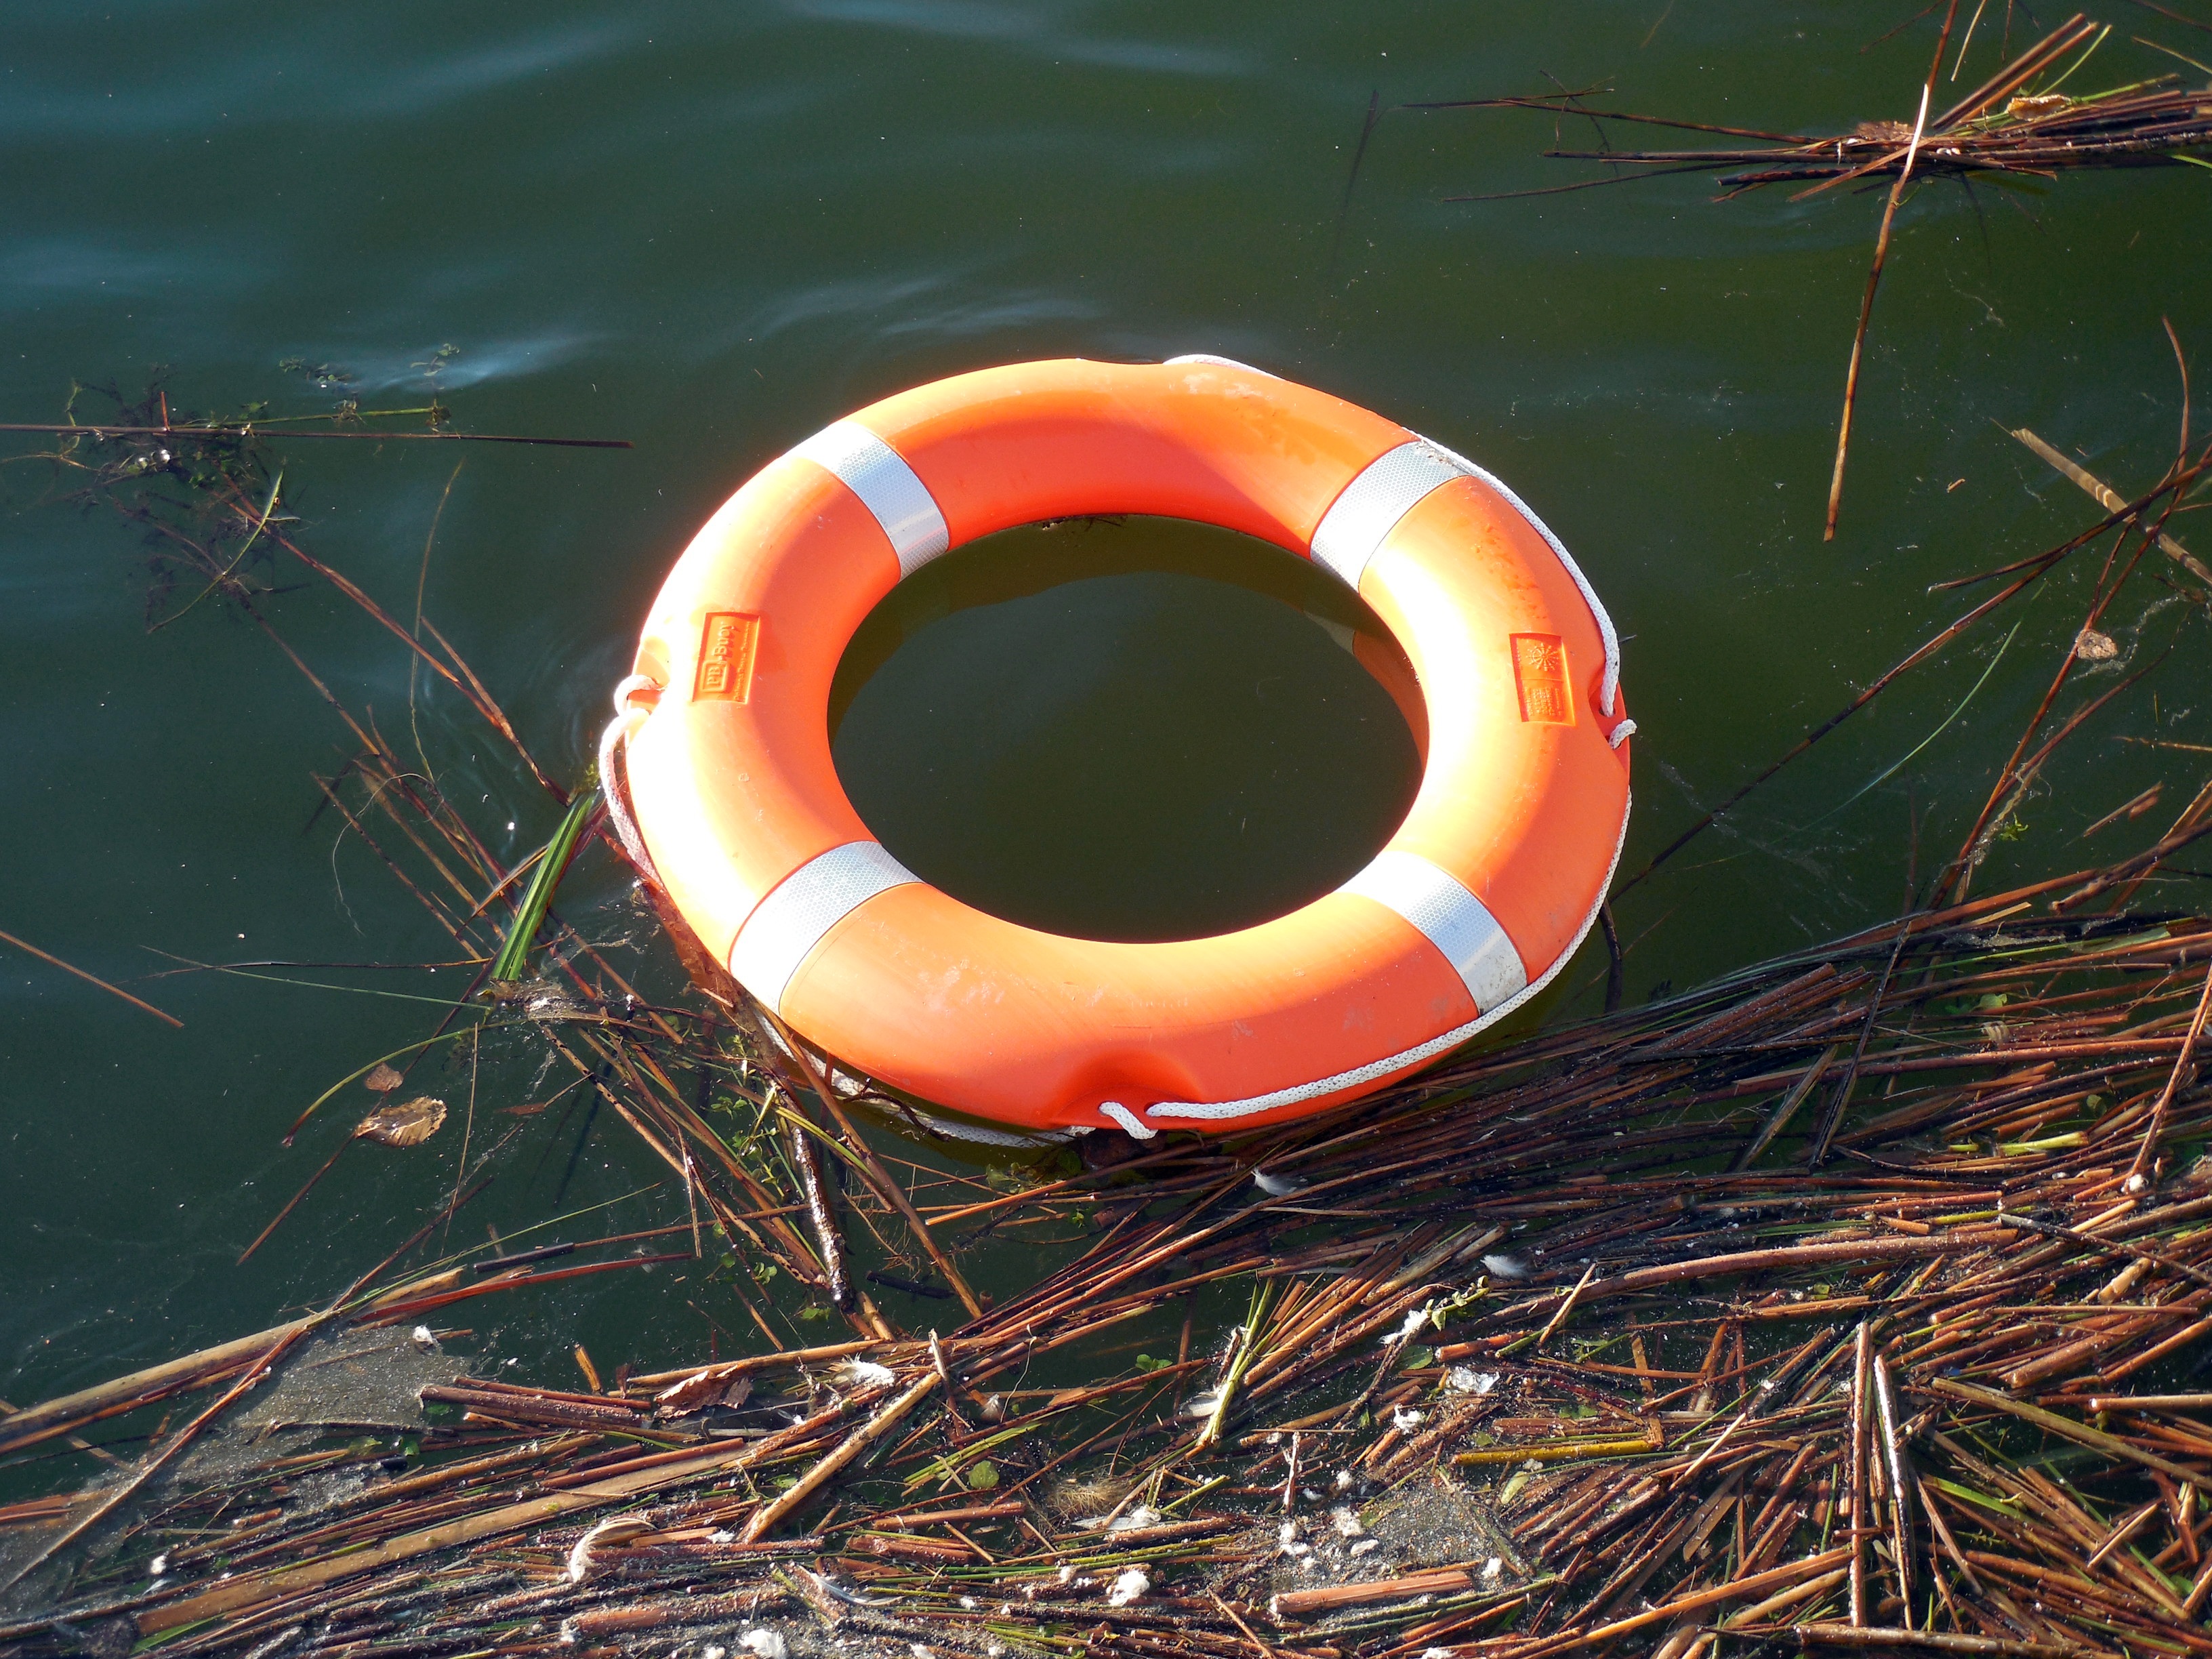
water, lake, pond, swim, drowning, circle, waters, save, rescue, lifebuoy, seafaring, mature, lifebelt, water rescue, non swimmers, bring in security, rescue tires